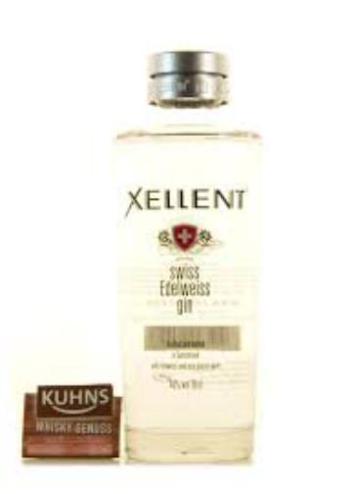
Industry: Necessities